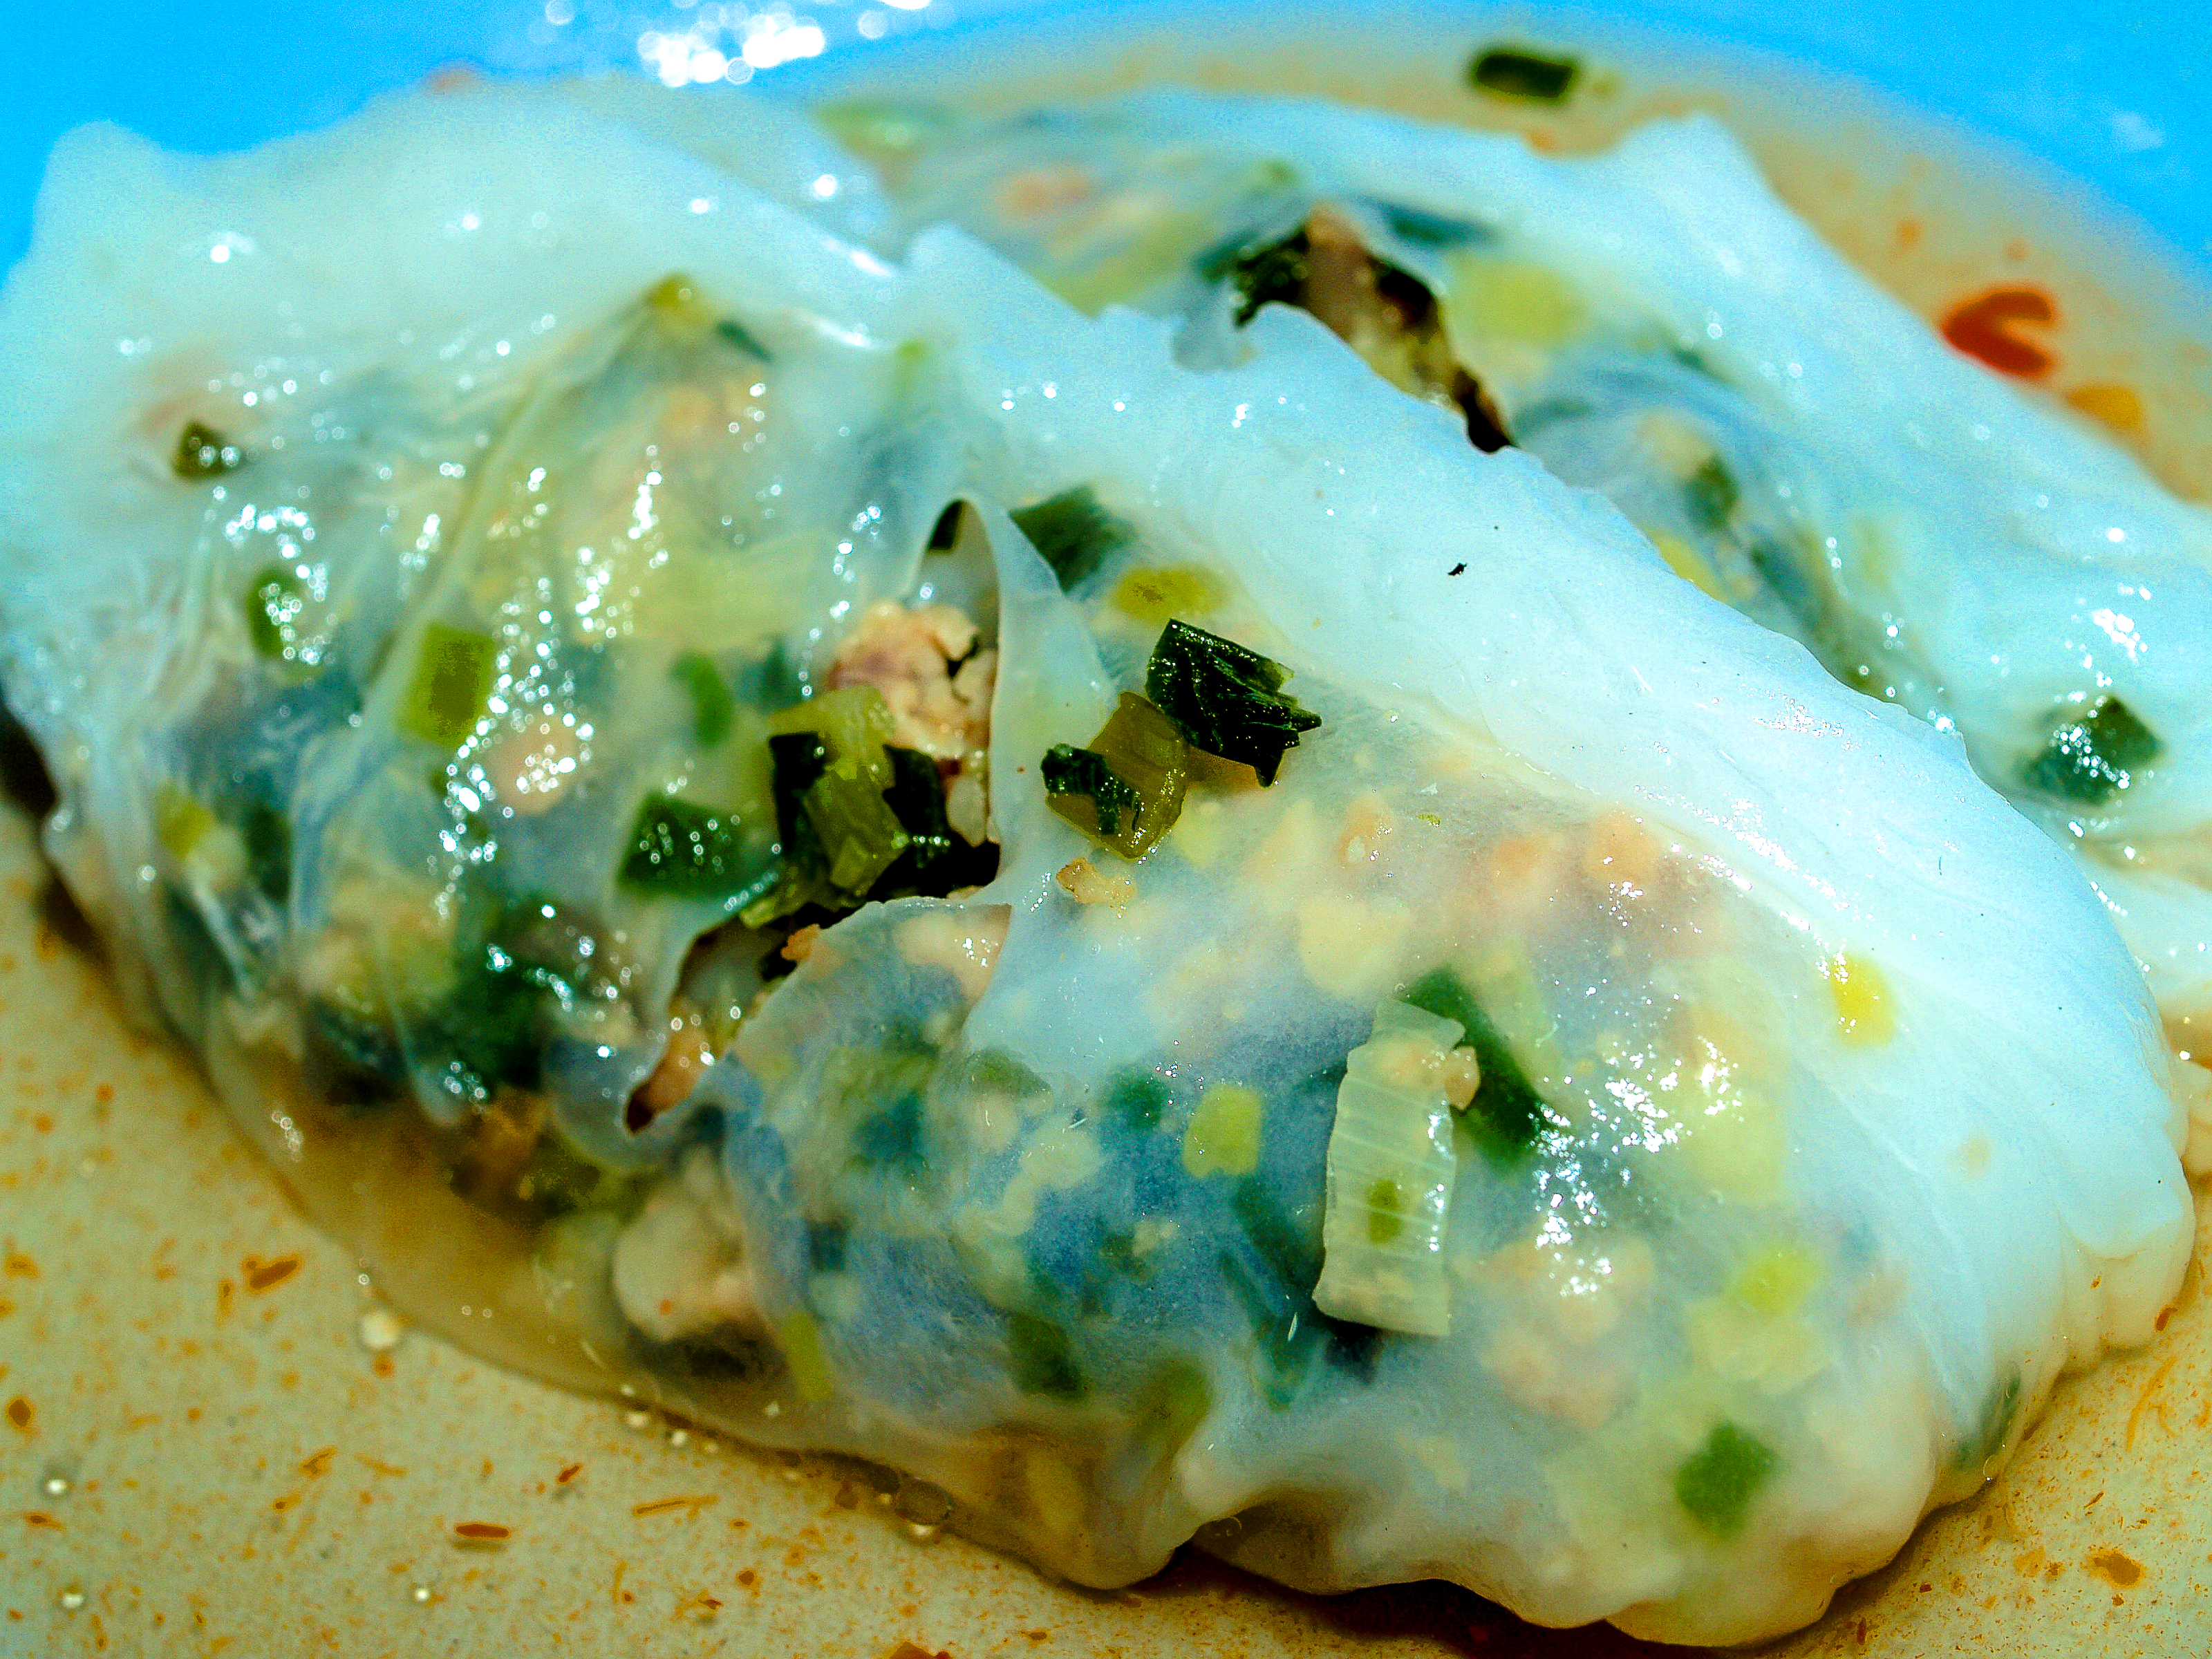
asian, chili, cooking, delicious, dish, food, fresh, green, healthy, lemon, meal, pork, restaurant, tasty, thai, vegetable, cuisine, ingredient, produce, recipe, chinese food